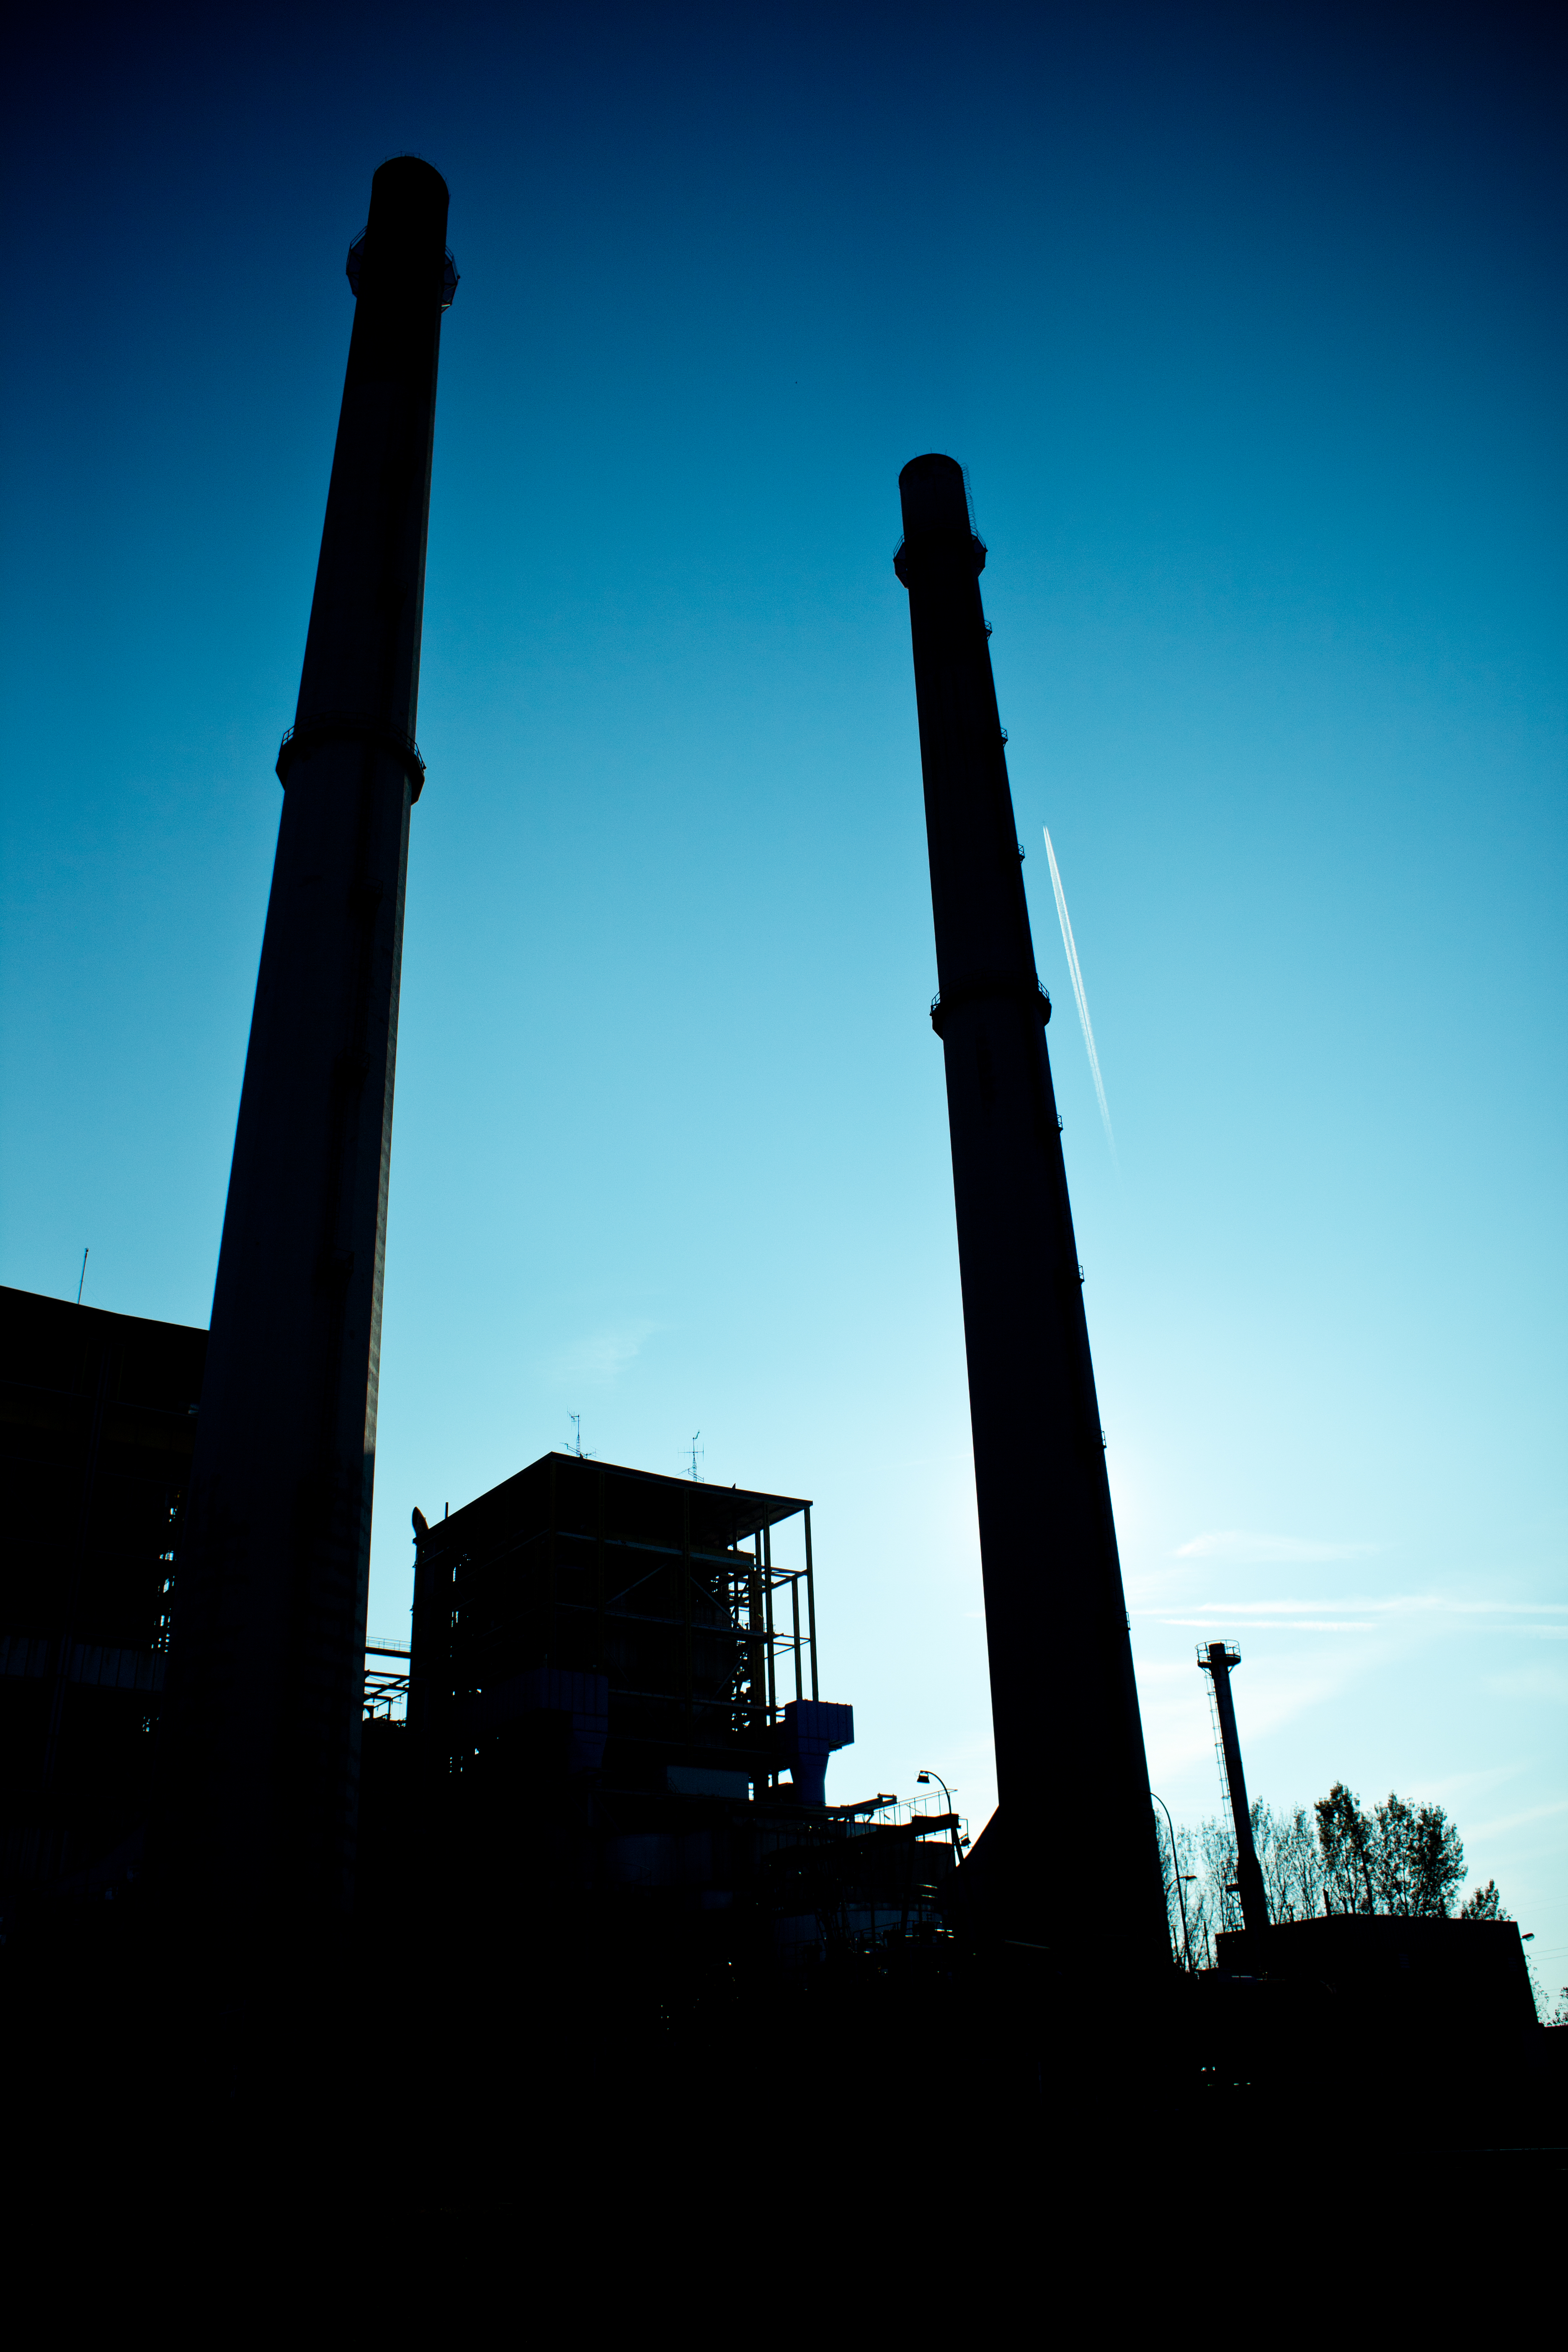
urban exploration power plant abandoned, industry, sky, factory, chimney, power station, architecture, atmosphere, silhouette, column, evening, photography, cloud, shot tower, tower, darkness, night, city, metal, building